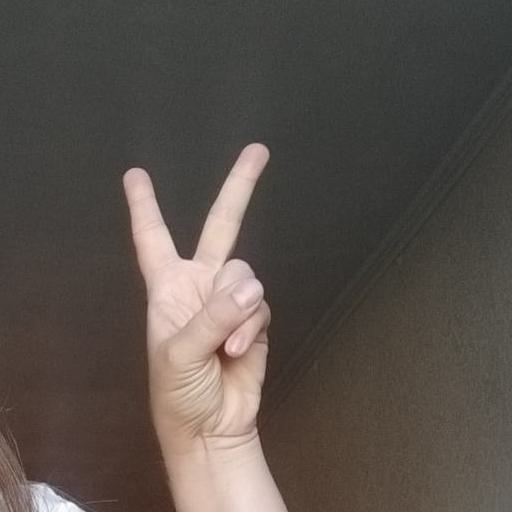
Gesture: peace